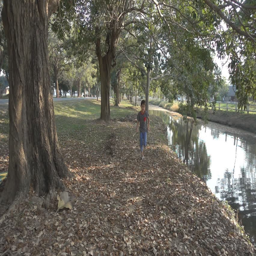
little boy running in the park with happy face